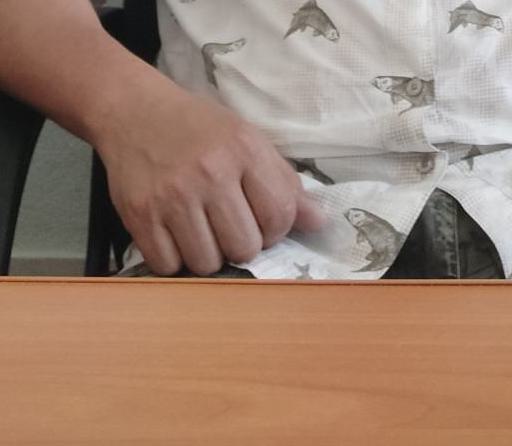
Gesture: no_gesture